Devin Dodson

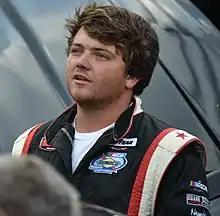
Dodson at Evergreen Speedway in 2019

Devin L. Dodson (born March 15, 1999) is an American professional stock car racing driver. He last competed part-time in the ARCA Menards Series West, driving the No. 7 Ford Fusion for JP Racing.